Alias Betty

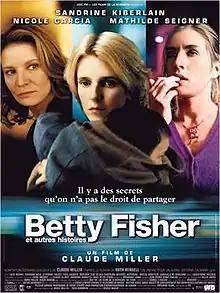
Film poster

The film won several international film festival awards. On Rotten Tomatoes it has an approval rating of 92% based on 51 reviews.